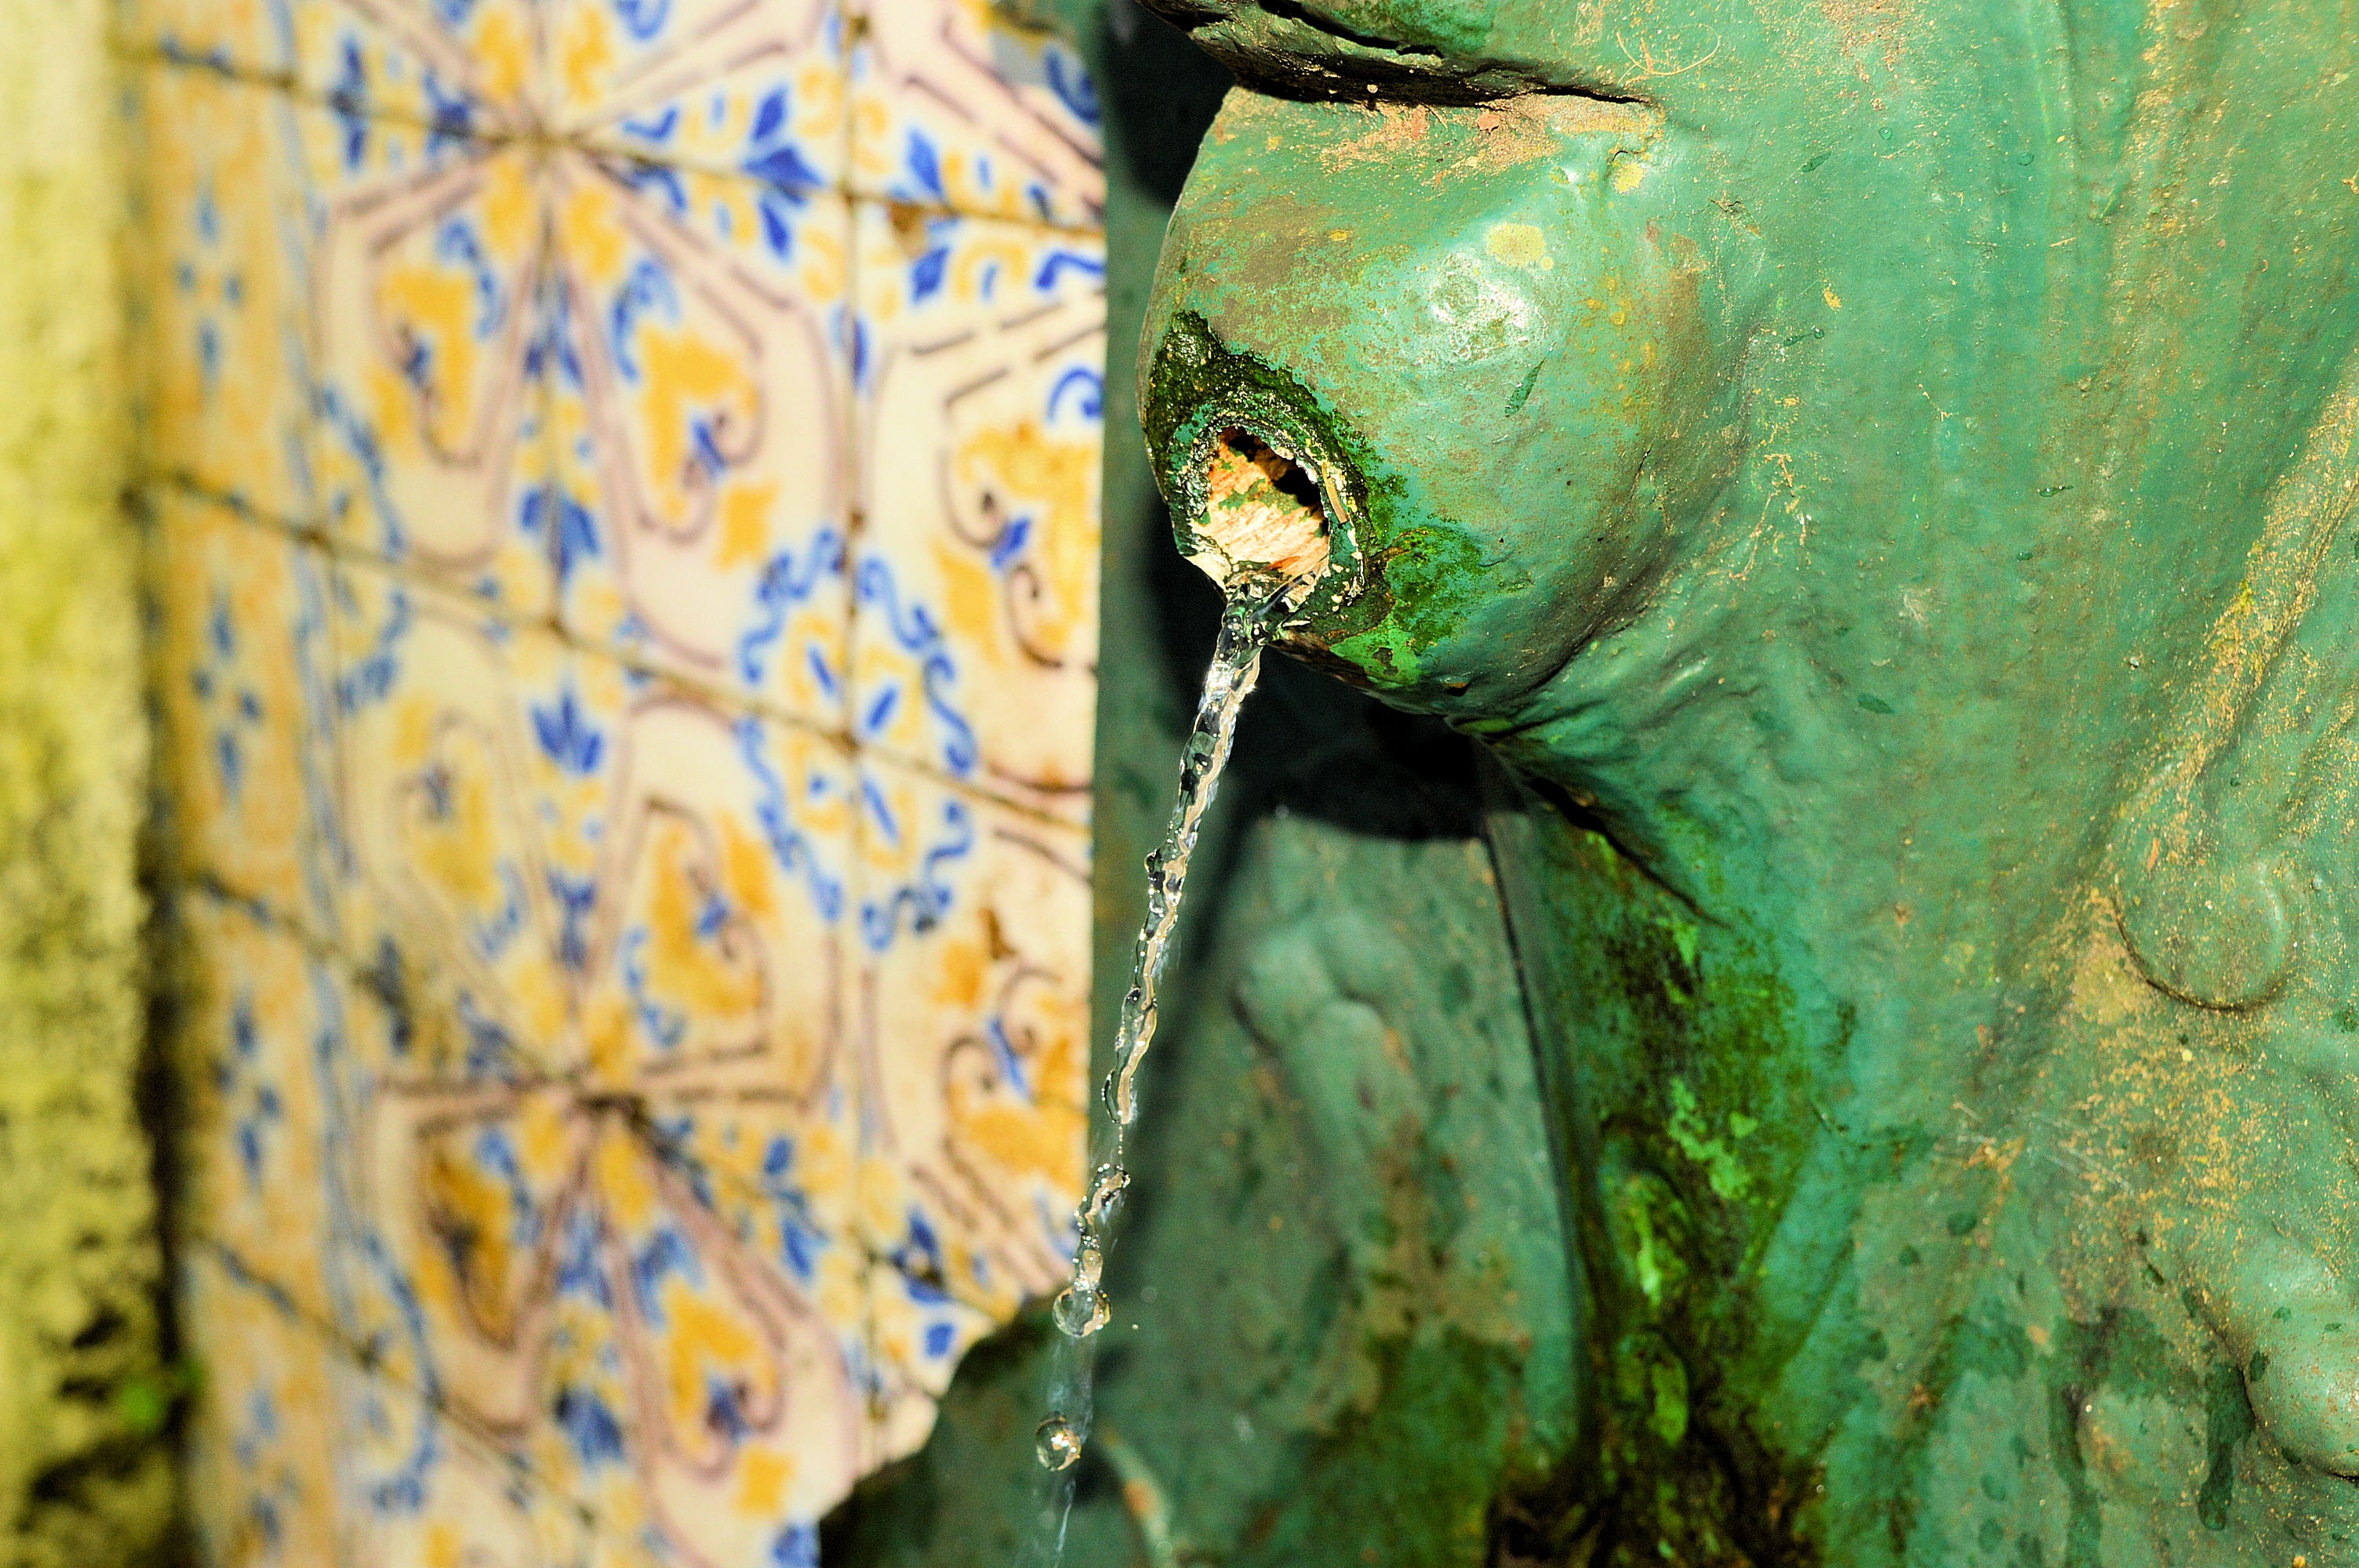
water, nature, architecture, leaf, wildlife, green, insect, blue, reptile, yellow, flora, fauna, macro photography, old fountain